Dark Matter and the Dinosaurs

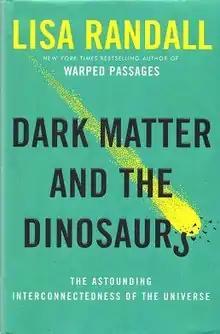
Hardcover edition

Dark Matter and the Dinosaurs: The Astounding Interconnectedness of the Universe is a 2015 non-fiction book by Harvard astrophysicist Lisa Randall. Randall conjectures that dark matter may have indirectly led to the extinction of non-avian dinosaurs. Other scientists generally regard this as a credible hypothesis but note a lack of supporting evidence. The book itself was well reviewed.